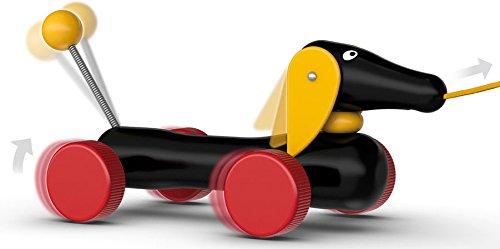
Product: BRIO World - 30332 Pull Along Dachshund | The Perfect Playmate for Your Toddler
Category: Toys & Games | Baby & Toddler Toys | Push & Pull Toys
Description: A classic toddler toy - The Pull Along Dachshund Baby Toy is perfect for boys and girls ages 1 year and above.
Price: $12.75
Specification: ProductDimensions:5.9x3.1x3.5inches|ItemWeight:8.5ounces|ShippingWeight:10.2ounces(Viewshippingratesandpolicies)|DomesticShipping:ItemcanbeshippedwithinU.S.|InternationalShipping:ThisitemcanbeshippedtoselectcountriesoutsideoftheU.S.LearnMore|ASIN:B0002HWQEE|Itemmodelnumber:30332|Manufacturerrecommendedage:12month-3years